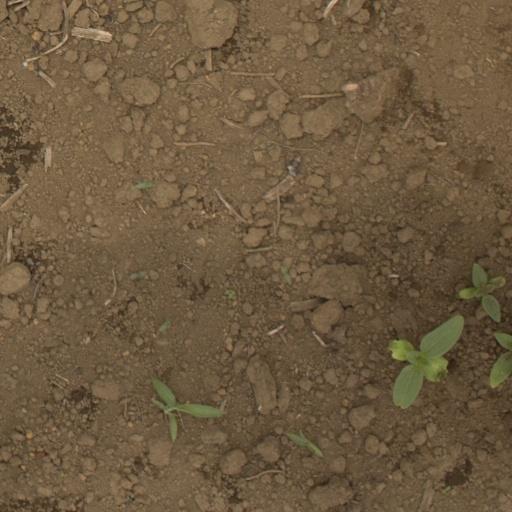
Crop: Jerusalem artichoke